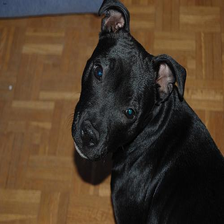
Species: dog
Breed: staffordshire bull terrier